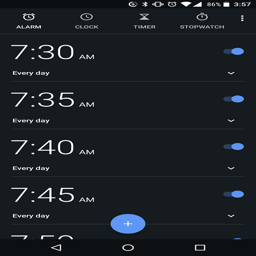
given how internet publishing and broadcasting and web search portals business has redesigned other icons to feature either a circular motif or the removal of a square background , this is an intriguing change .